Air Force (film)

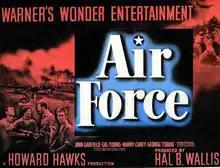
Theatrical release half-sheet display poster

Air Force is a 1943 American World War II aviation film directed by Howard Hawks and starring John Garfield, John Ridgely, Gig Young, Arthur Kennedy, and Harry Carey. The film was distributed by Warner Bros. and produced by Hal B. Wallis and Jack L. Warner. It contains incidents of supposed fifth-column activities by Japanese Americans that never happened. (See "Historical inaccuracies" below.) Conceived by then-Lieutenant General “Hap” Arnold (Commanding General of US Army Air Forces) in the aftermath of the Pearl Harbor attack, it was originally scheduled for release on December 7, 1942, on the first anniversary. It became impossible to meet that deadline, and it premiered in New York City on February 3, 1943 and was released on March 20. The film's storyline revolves around an actual event that occurred on December 7, 1941. An aircrew ferries an unarmed 1940 series Boeing B-17D Flying Fortress heavy bomber, named the "Mary-Ann," across the Pacific to the United States Army Air Forces base at Hickam Field. They fly right into the middle of the Japanese air attack on Pearl Harbor and the beginning of America's major involvement in the Second World War. An uncredited William Faulkner wrote the emotional deathbed scene for Ridgely, who played the commander and pilot of the "Mary-Ann".